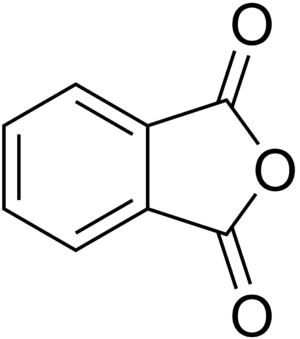
Les composés organiques sont les composés dont un des éléments chimiques constitutifs est le carbone, à quelques exceptions près. Ces composés peuvent être d’origine naturelle ou produits par synthèse.
L'anhydride phtalique est une molécule de formule C₈H₄O₃. C'est l'anhydride de l'acide phtalique. C'est un composé de grande importance en chimie, notamment pour la fabrication de résines synthétiques, de plastiques, de colorants et de pigments.